Hyper engine

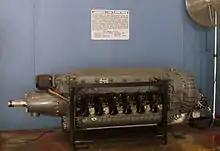
IV-1430-9 in the National Museum of the United States Air Force

The Army apparently became concerned about the development of a suitable supercharger for high-altitude use, and for further development in 1934 they asked for a newer cylinder with slightly less performance and an increased volume of 118.8 in from its bore and stroke. This size cylinder would then be used in a 1,425 in 12-cylinder engine, delivering the same 1,000 hp, with a performance of 0.7 hp/in. This placed its performance on a par with newer experimental engines from Europe like the Rolls-Royce PV-12, at least when running on the higher-octane fuels the Army planned to use.